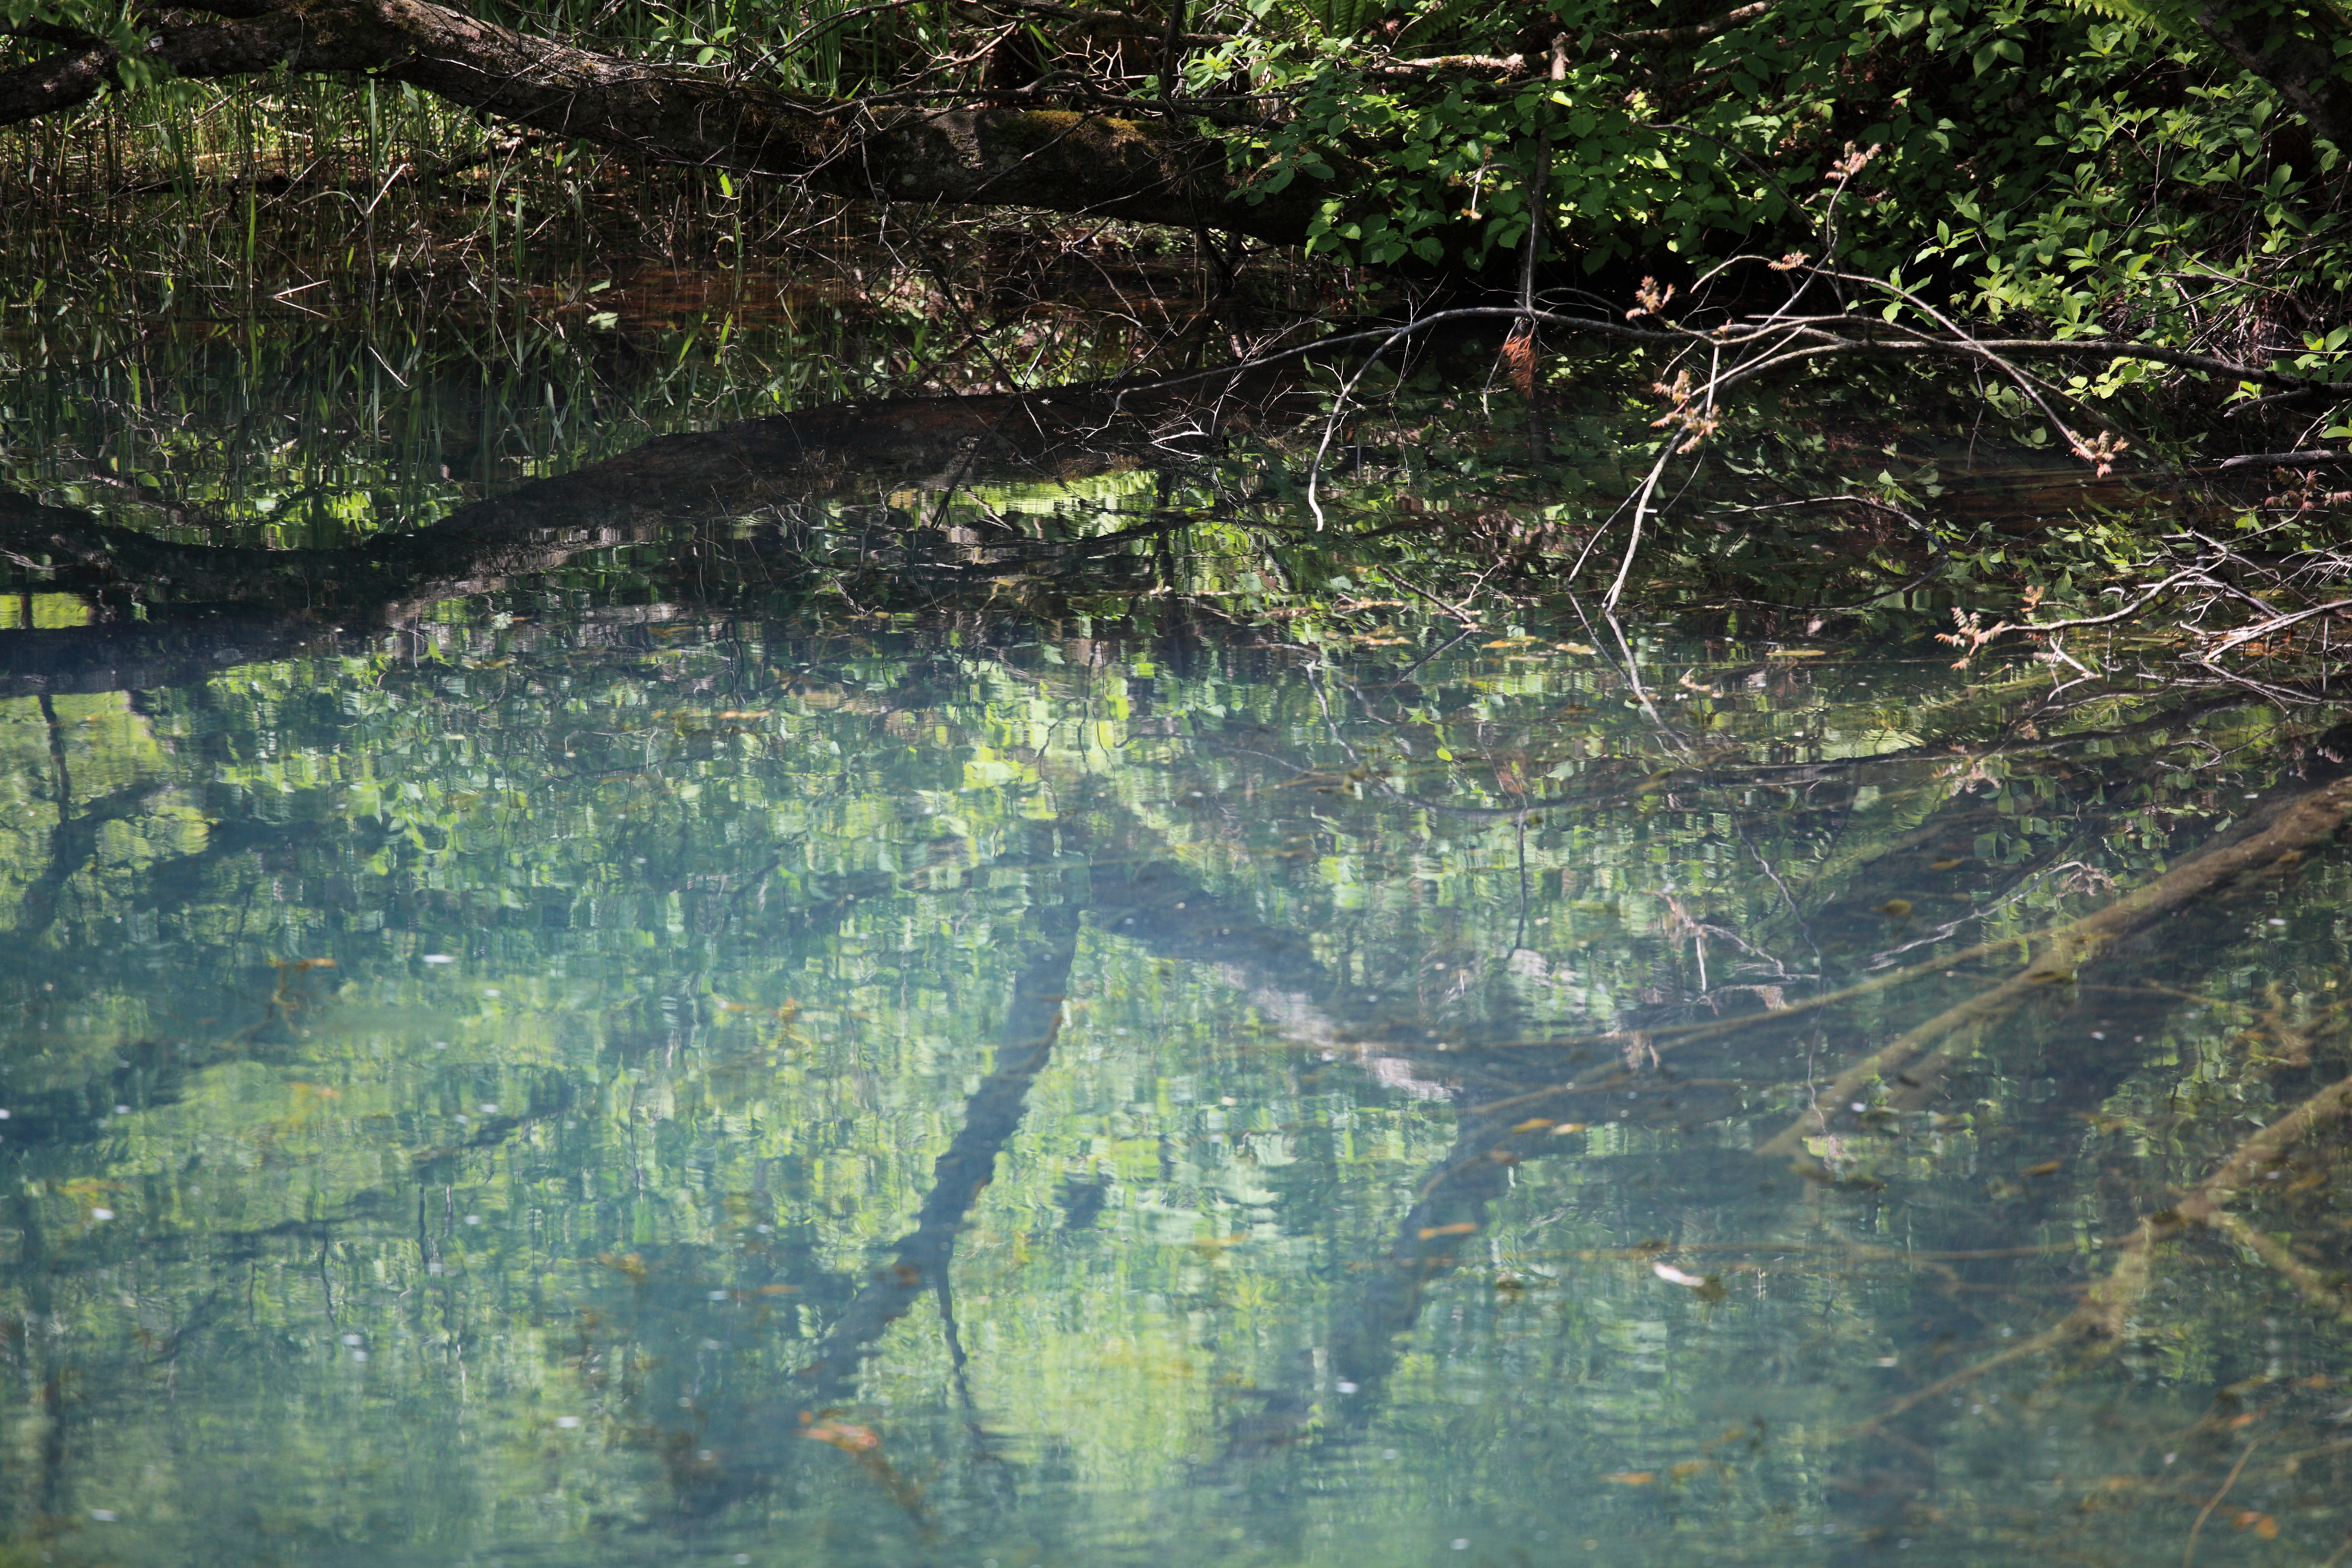
tree, water, forest, swamp, trail, lake, river, pond, wildlife, stream, green, reflection, high, jungle, fauna, wetland, 5d, hires, woodland, habitat, markii, hi, res, resolution, fukushima, goshikinuma, yamagun, fish pond, natural environment, bayou